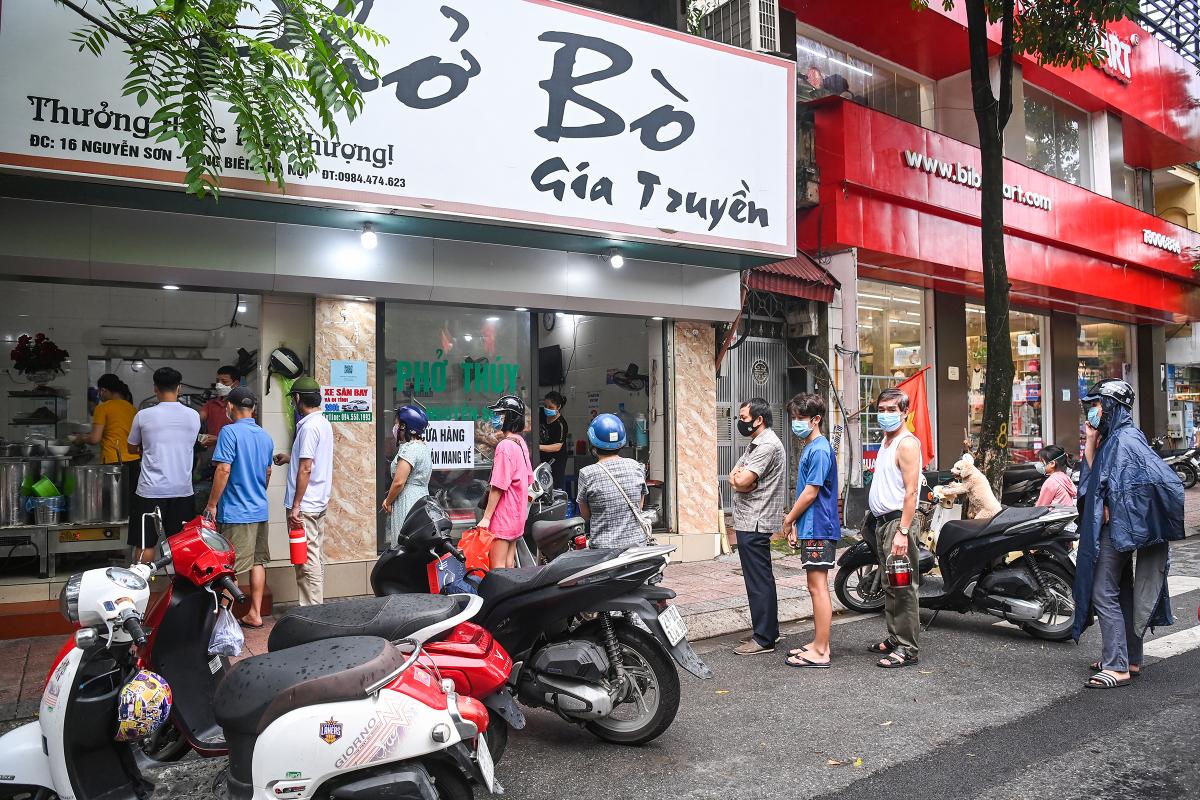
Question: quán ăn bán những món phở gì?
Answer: phở bò gia truyền